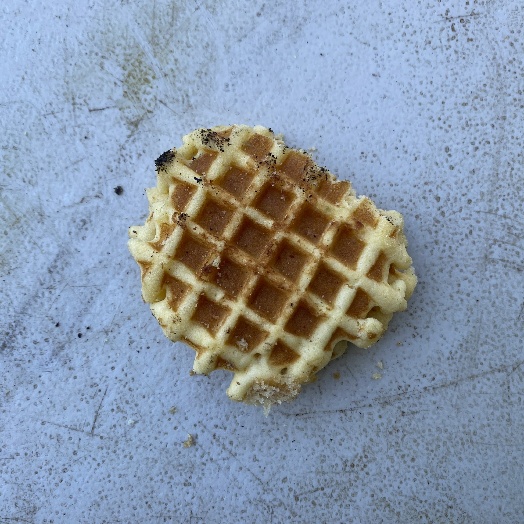
Label: generalcompost